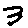
Label: 3